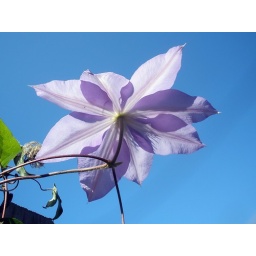
I liked the way the overlapping petals cast shadows and the way the flower looked against the blue sky.